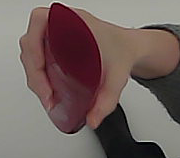
Product: loreal_shampoo